Declaration of State Sovereignty of Ukraine

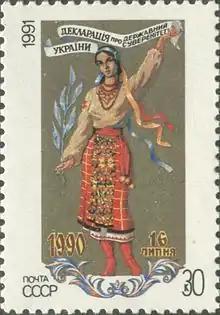
The Declaration of State Sovereignty of Ukraine was marked on a 1991 USSR postage stamp

The Declaration of State Sovereignty of Ukraine was adopted on July 16, 1990, by the recently elected parliament of Ukrainian SSR by a vote of 355 for and four against.